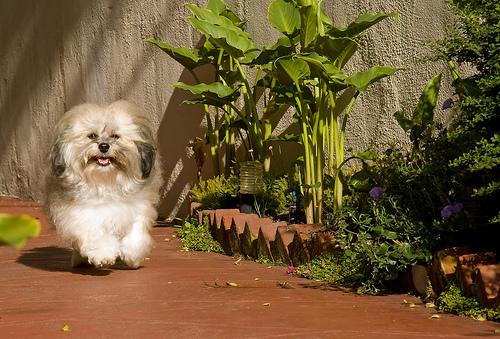
Breed: havanese